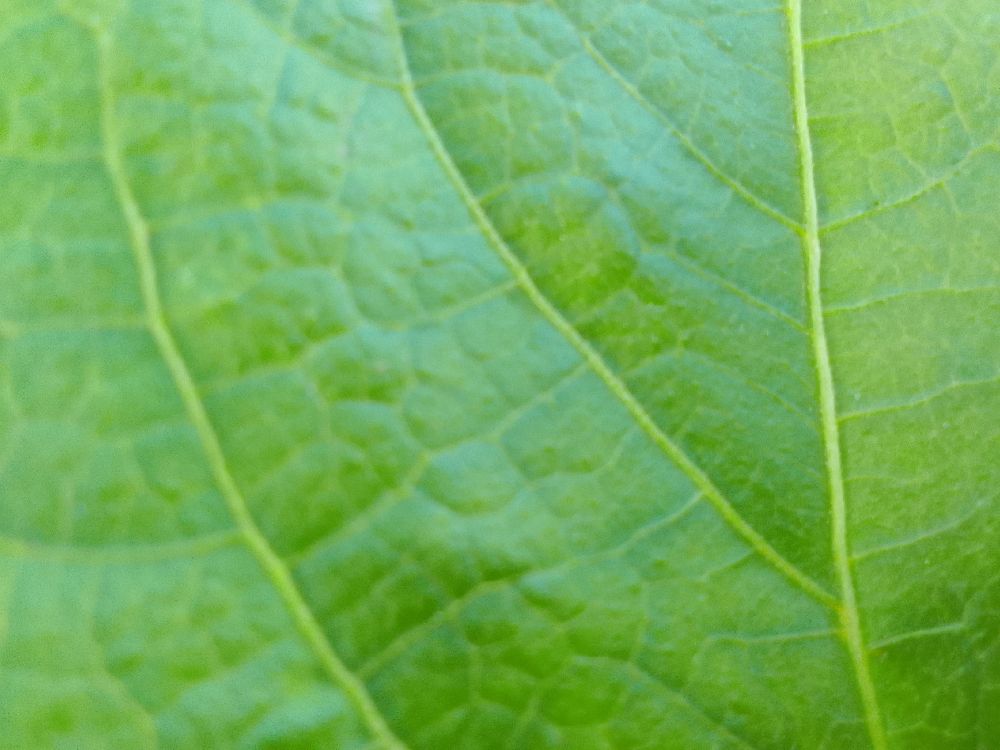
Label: healthy